Southern Cassadaga Spiritualist Camp Historic District

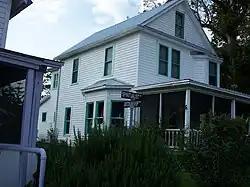
House at the intersection of Spiritualist Street and Mediumship Way within the district

The Southern Cassadaga Spiritualist Camp Historic District (also known as the town of Cassadaga) is a U.S. historic district (designated as such on March 14, 1991) located in Cassadaga, Florida. The district is bounded by Cassadaga Road and Marion, Stevens, Lake and Chauncey Streets. It contains 65 historic buildings and 2 objects.